Date and time notation in Japan

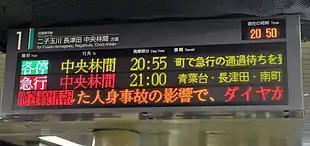
Information board at Shibuya Station, Tokyo, showing train listings and departure times. The current time is at top right in orange.

Both the 12-hour and 24-hour notations are commonly used in Japan. The 24-hour notation is commonly used in Japan, especially in train schedules. The 12-hour notation is also commonly used, by adding ("before noon") or ("after noon") before the time, e.g. for 10 am. Japanese broadcasting and newspapers usually use a modified 12-hour notation in which midnight is (0 am) and noon is (0 pm) and, for example, "quarter past midnight" is . The AM/PM signs are also used, while the sign may be placed either before or after the time (AM10:00 or 10:00AM).